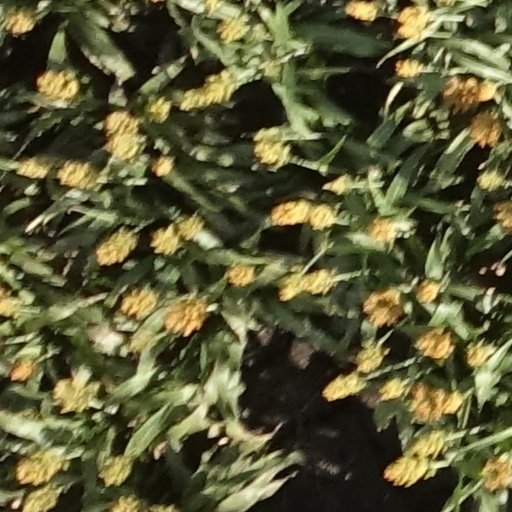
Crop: sorghum